Quartier international de Montréal

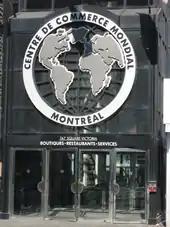
The Montreal World Trade Centre west entrance on Victoria Square.

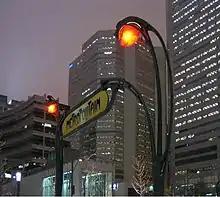
Complexe Maisonneuve and the back of Place de la Cité internationale, seen at night from Victoria Square.

The main purpose of the project was to restore the continuity of Montreal's downtown, broken by the gaping trench of the Ville-Marie Expressway since the 1960s, and thus to bridge the following areas: